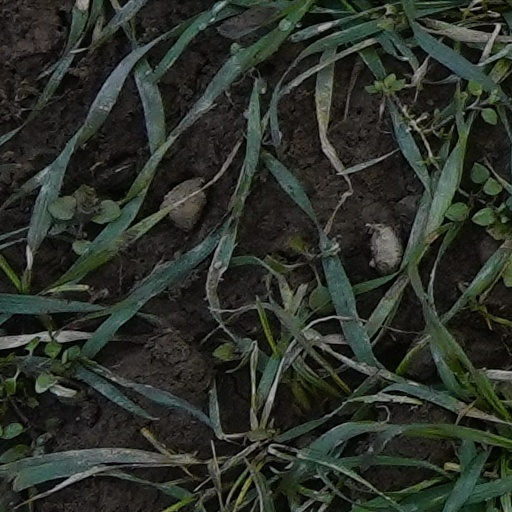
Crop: wheat